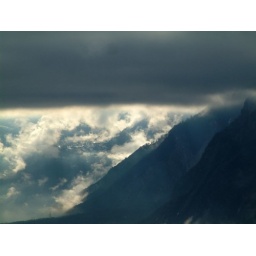
Looking up the Rhone Valley towards Brig, where bright sun and black clouds alternate early in the day.